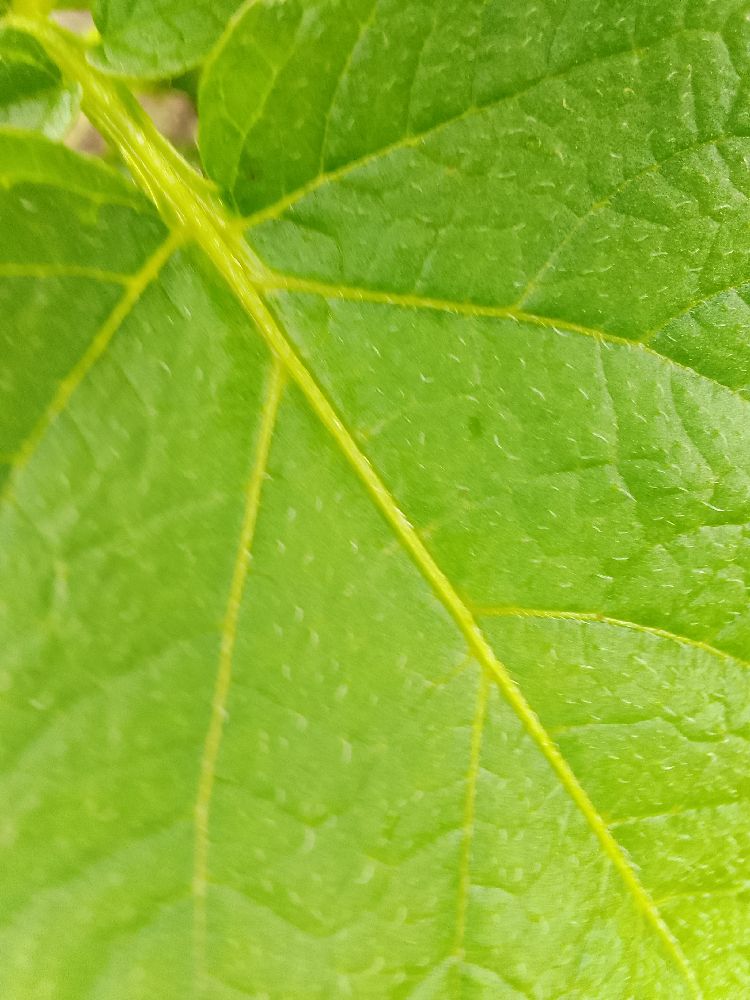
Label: Healthy